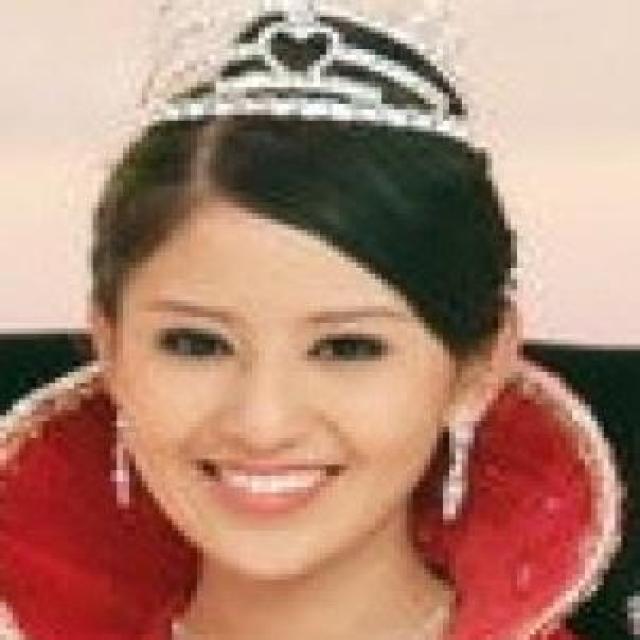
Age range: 13-20